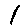
Label: 1